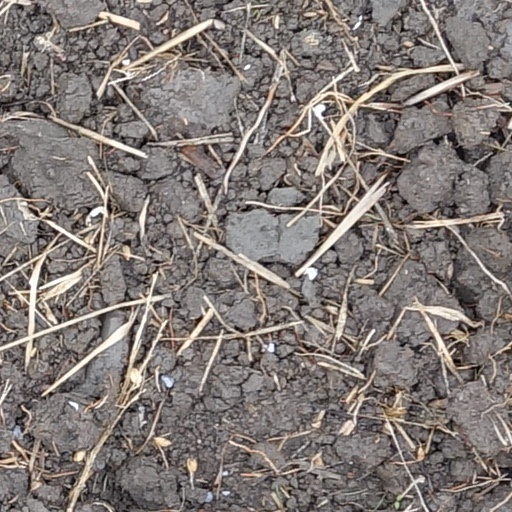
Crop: wheat